PlayStation 2 online functionality

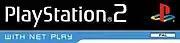
'With Net Play' on PAL covers

Playing online games requires that users set up the system's network connection configuration, which is saved to a memory card. This can be done with the Network Startup Disc that came with the network adapter or using one of the many games that had the utility built into them, such as "Resident Evil Outbreak", to set up the network settings. The new slimline PlayStation 2 came with a disc in the box by default. The last version of the disc was Network Startup Disc 5.0, which was included with the newer SCPH-90004 model released in 2009.